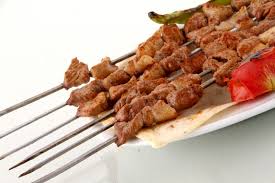
Yemek: kebap